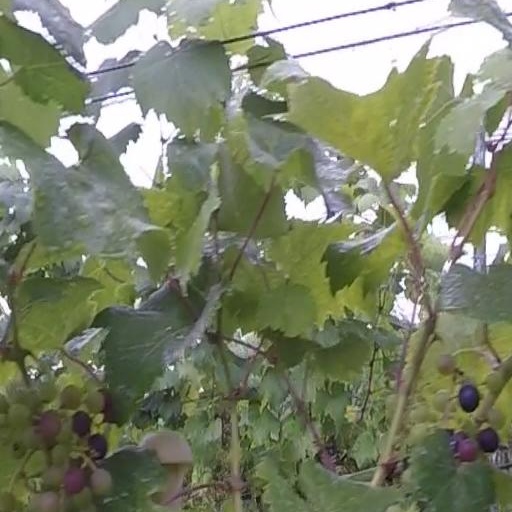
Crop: grape